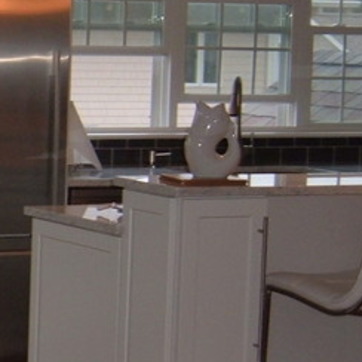
Material: polishedstone